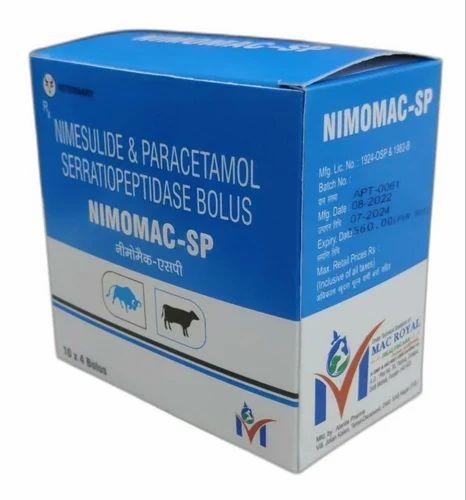
Kifungashio cha rangi ya bluu na nyeupe chenye maandishi “Nimonac”ni mfano wa dawa za mifugo zinazopatikana kwenye maduka ya pembejeo za kilimo na dawa za mifugo.Dawa hizi hutumika kwa kinga na tiba ya magonjwa ya wanyama na uonyesha umuhimu wa kuudumia mifugo kwa njia bora ili kuhakikisha afya na ustawi wao.